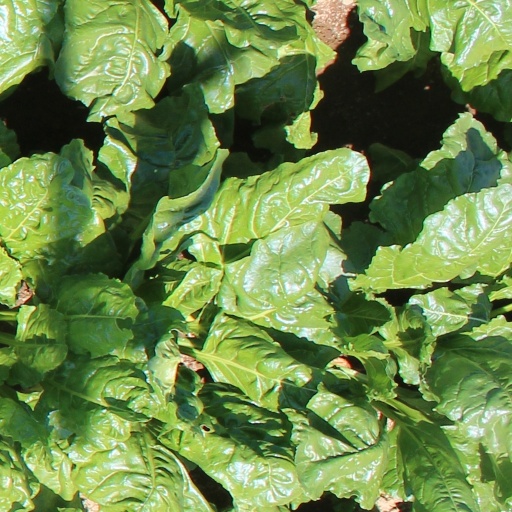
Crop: sugar beet